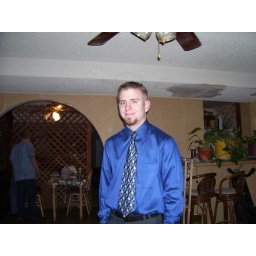
dont mess with my son he is now a 3rd degree black belt in kempo